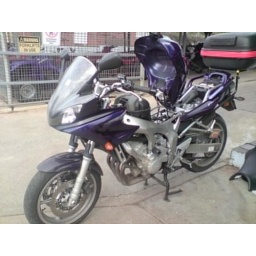
ideally, your bike shouldn't be in bits on a road trip